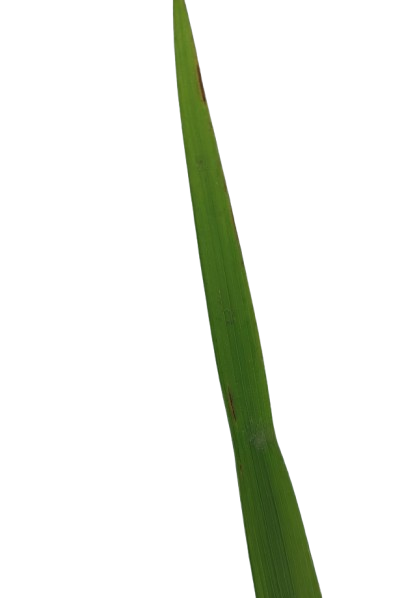
Label: Healthy